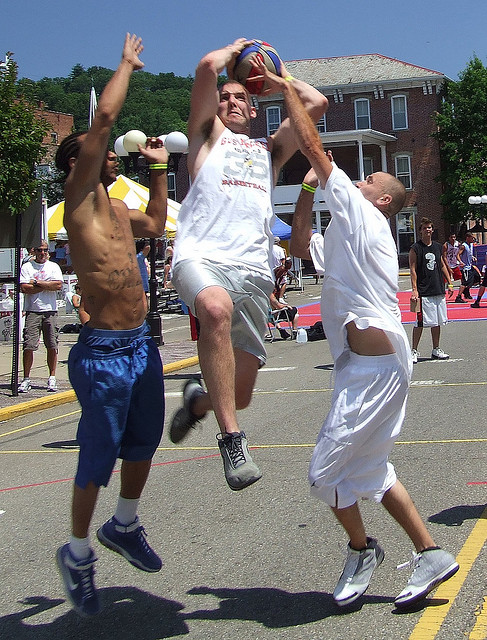
cầu thủ bóng rổ đang chuẩn bị ném rổ trong khi hai người đàn ông khác ngăn chặn